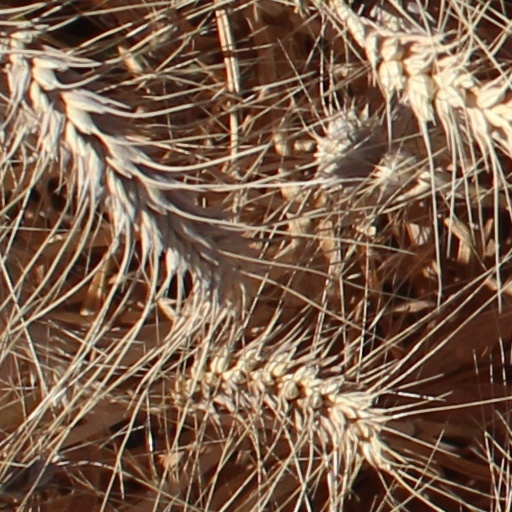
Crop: wheat